Scipio Handley

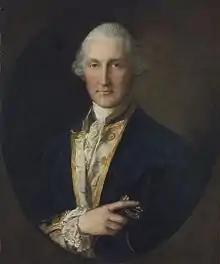
Lord William Campbell, for whom Handley served as a courier in 1775

Around this same time, Lord William Campbell, the royal governor of South Carolina, was staying aboard a British warship stationed off the coast of Charles Town as a refugee from the increasing political volatility in the province. Following Jeremiah's death, Handley acted as a courier for Campbell, delivering messages to and from the royal governor and his supporters on the mainland. Several weeks later, during one of his boat rides, Handley was discovered by a group of Patriot militiamen who opened fire on his boat, wounding one of his crewmates. Handley was ultimately captured and imprisoned. While imprisoned, he was sentenced to death by the Patriots for acting against the Continental Congress. Upon learning of his planned execution, Handley acquired a